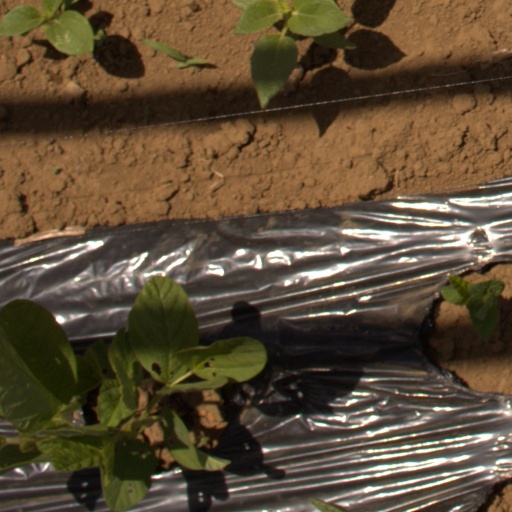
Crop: Jerusalem artichoke